KZ Walldorf

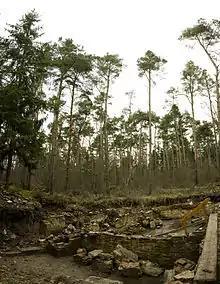
Former cellar of kitchen barrack

After World War II, the runway construction was completed under the US occupation forces and is in use up to today. The former camp, forgotten or repressed, was blown up and the area reforested again. In the 1970s, the camp was rediscovered and a first memorial stone was inaugurated in 1980. From the year 1996 on, there was a continuous and lively analysis of the history of the outpost camp. In the year 2000, attended by 19 survivors, a memorial path was opened in the forest: On several plates the history of the camp and the women imprisoned are described with their individual fates. In addition, a brick-built cellar under the former kitchen barrack was excavated, in which prisoners were beaten to death.